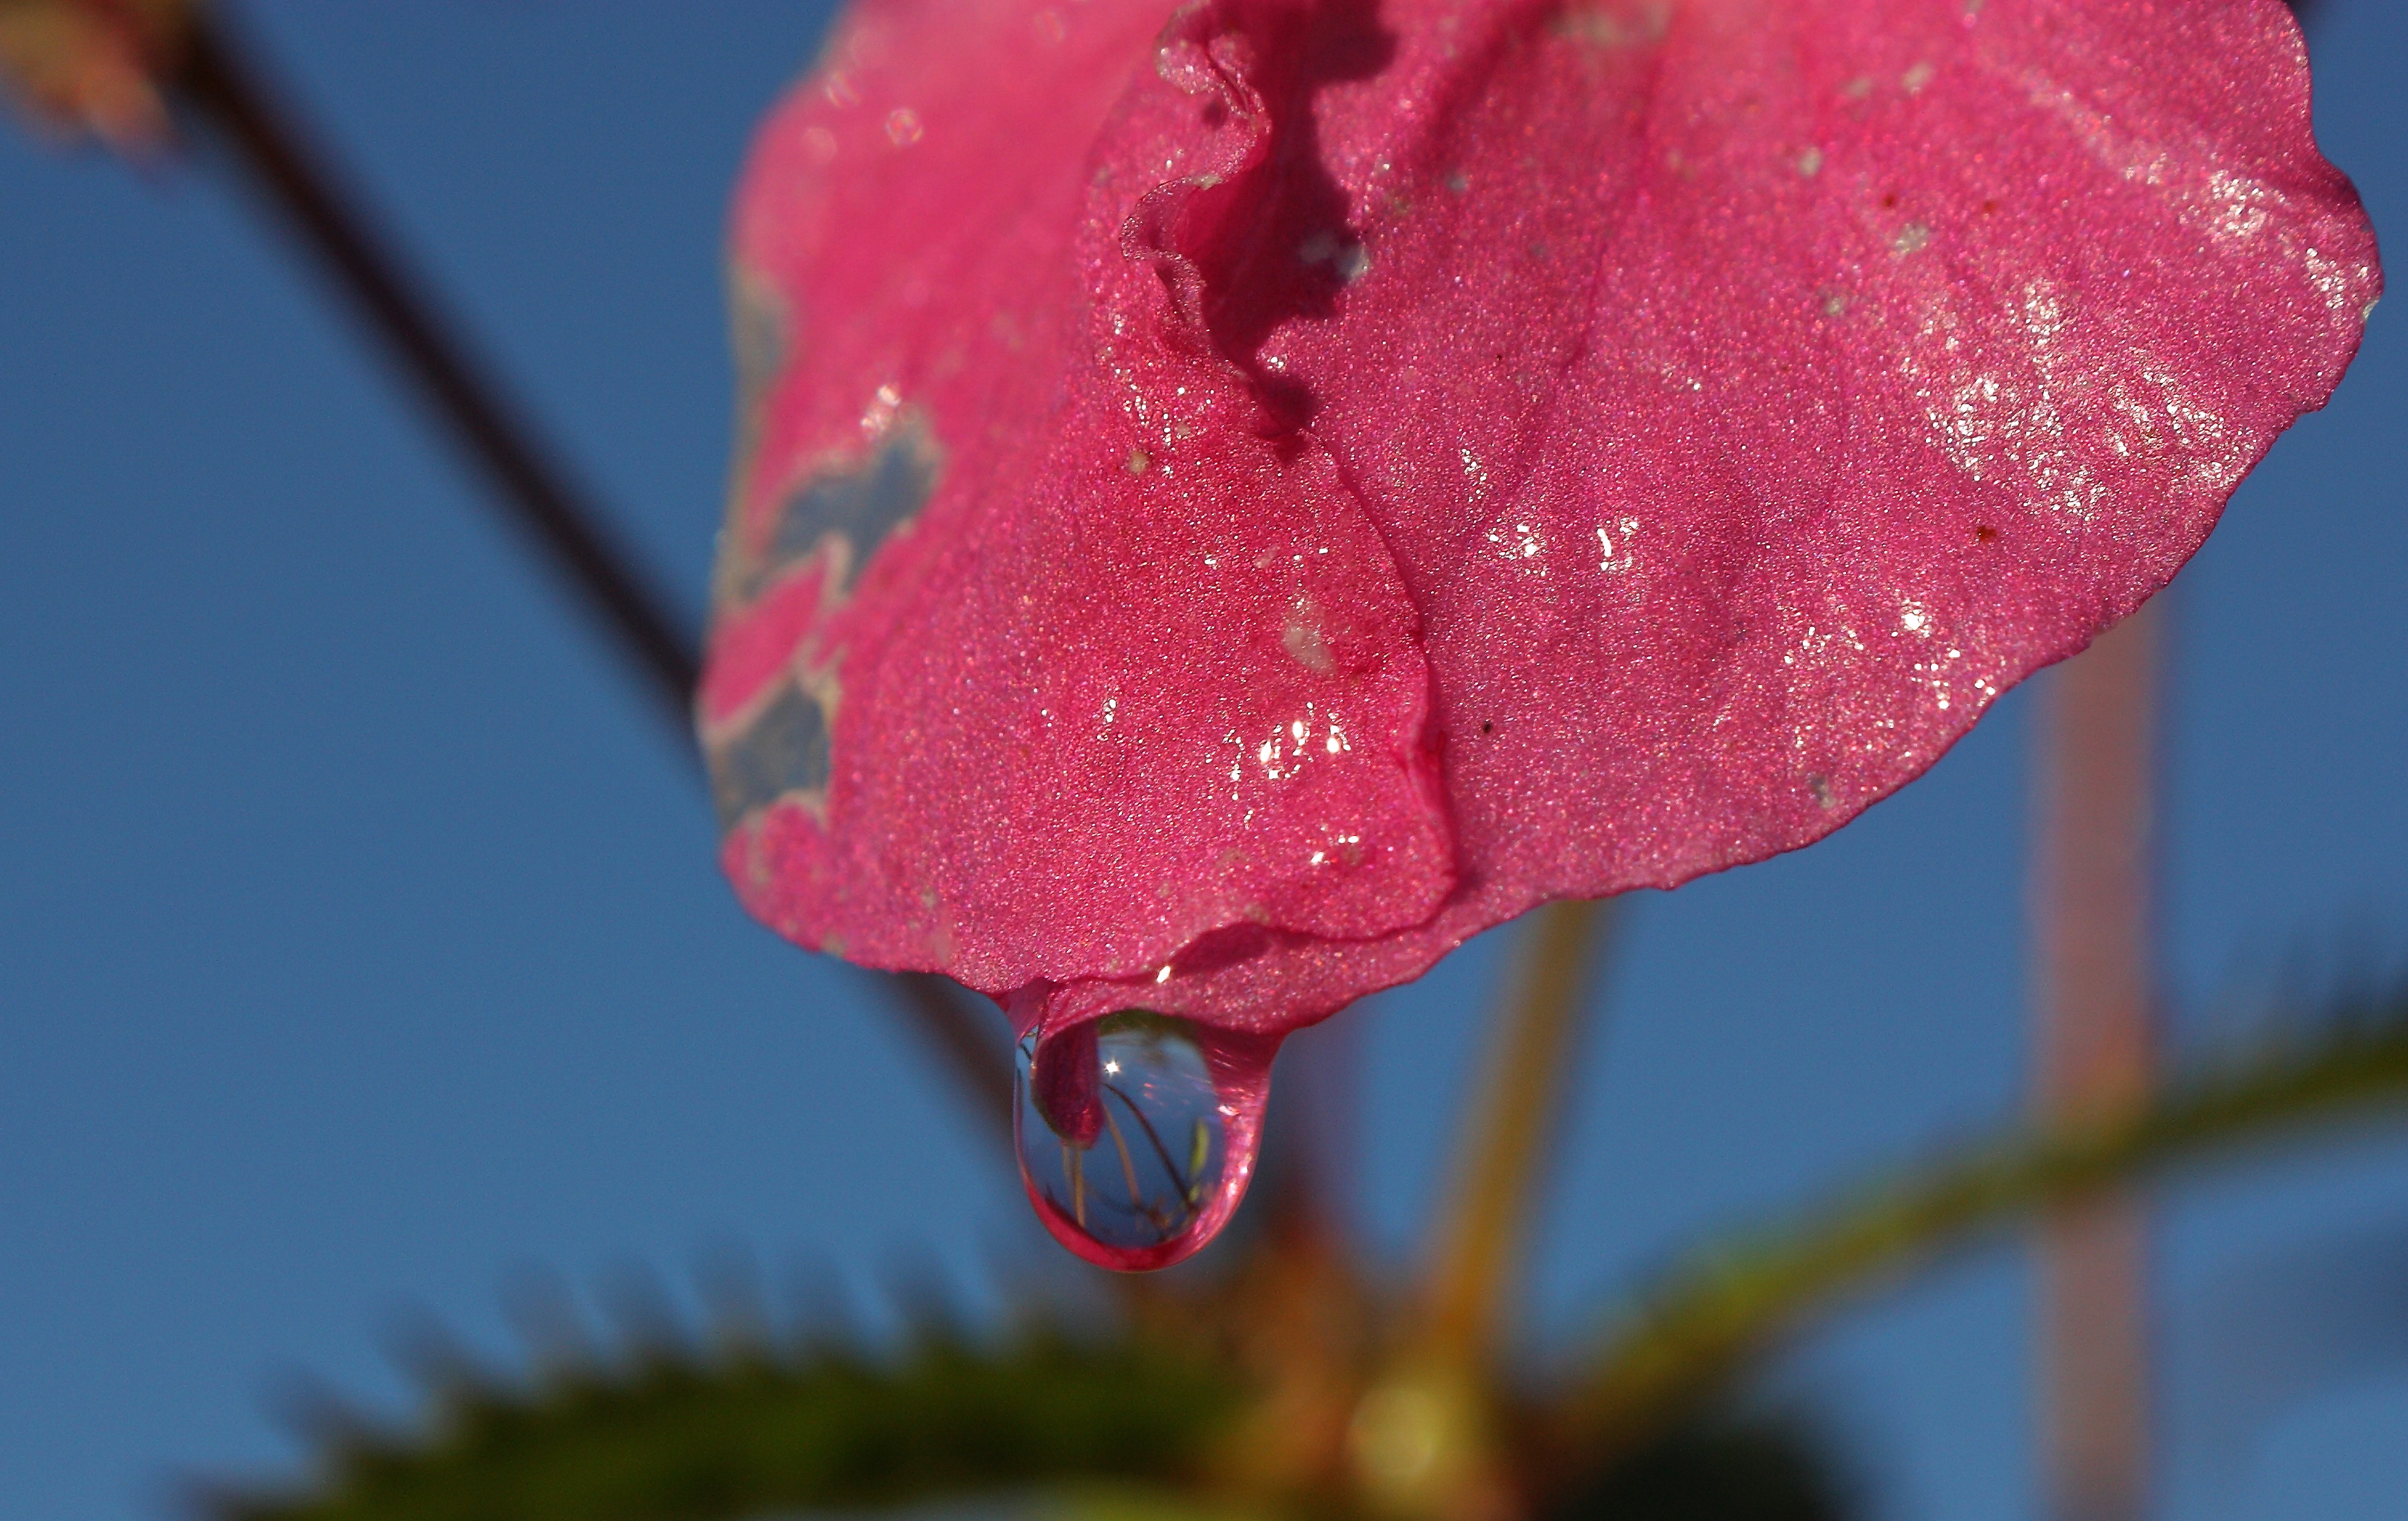
water, nature, blossom, dew, liquid, plant, photography, leaf, flower, petal, bloom, raindrop, rose, red, color, macro, pink, close, flora, drip, flowers, close up, bud, mood, moisture, macro photography, ornamental plant, flowering plant, plant stem, land plant